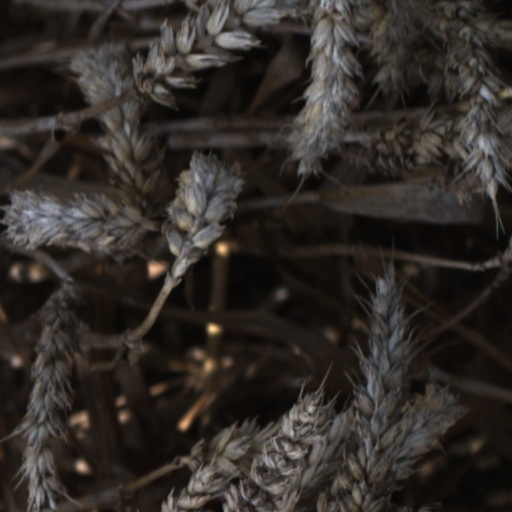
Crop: wheat